Edward East (clockmaker)

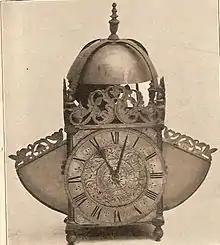
Winged lantern clock made by Edward East in the late 17th century just after the invention of the pendulum clock in 1657

A large silver alarm clock-watch by Edward East, which was kept at the bedside of Charles I, was presented by the king on his way to execution at Whitehall, on 30 January 1649, to Sir Thomas Herbert. The collections of Alfred Morrison contain a warrant dated 23 June 1649, issued by the Committee of Public Revenue to Thomas Fauconbridge, Esq., Receiver-General, authorizing him to pay "vnto Mr. Edward East, Watchmaker, the some of fortie pounds for a Watch and a Larum of gould by him made for the late King Charles by directions of the Earle of Pembrooke, by order of the Committee, and deliuered for the late King's use the xviith of January last."